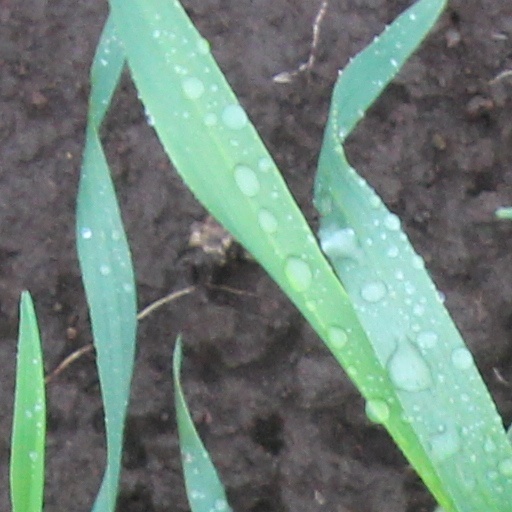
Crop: wheat